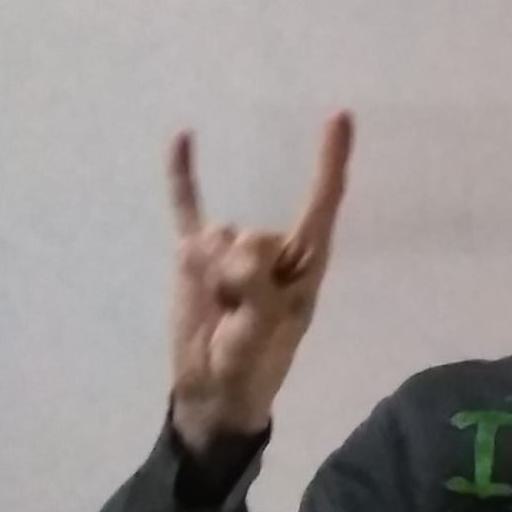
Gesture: rock